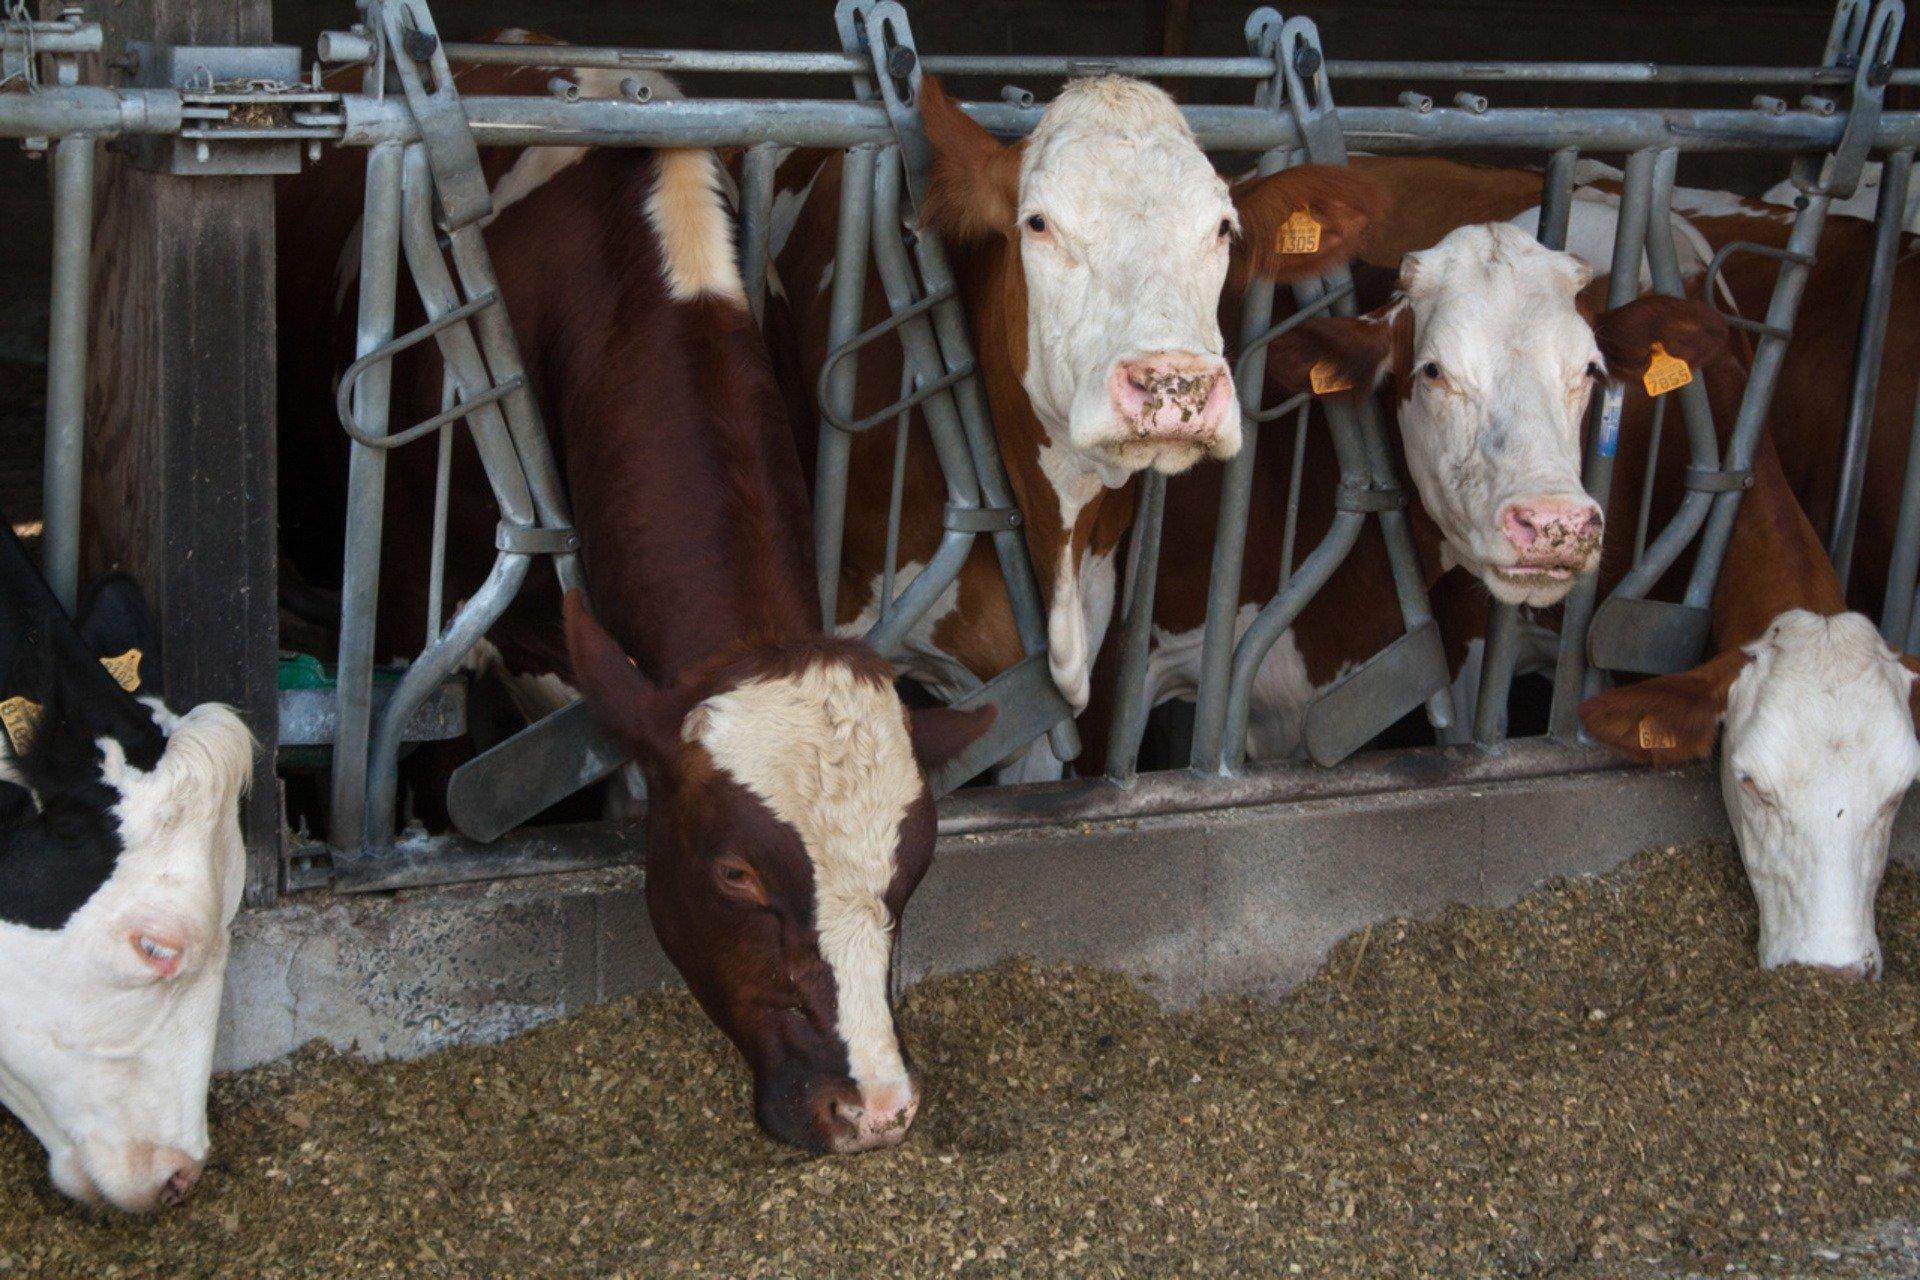
N'gombe wa kisasa wakiwa katika zizi nililotengeneza kwa kutumia vyuma. Ng'ombe hawa hupelekwa kiwandani kwa ajili ya kuchinjwa, kisha nyama zao husafishwa vizuri na kukatwakatwa, ambapo zinahifadhiwa na kupelekwa kuuzwa kwenye maduka makubwa ya kisasa au masoko.